Jenny Fulle

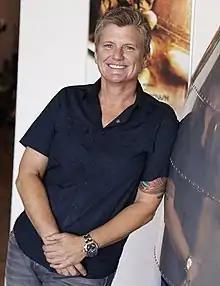
Jenny Fulle ca. 2012

Jenny Fulle (born in San Francisco, California) is an American visual effects producer working in Hollywood. At the age of eleven, she gained prominence as the first girl admitted to play Little League baseball in the United States.